LVS-86

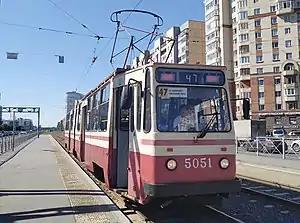
LVS-86 in Saint Petersburg

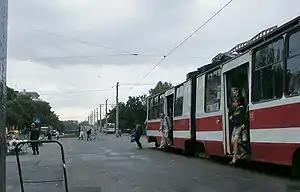
An LVS-86 disembarks passengers.

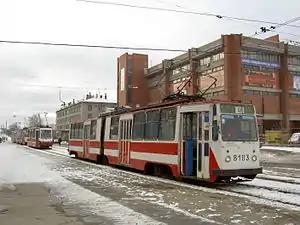
LVS-86 in Saint Petersburg

LVS-86 is a model of tramcar developed at the Leningrad Tram Manufacturing Plant in the former Soviet Union. LVS stands for "Leningrad-made articulated tram" in Russian, and 86 refers to the model year. The design was based on the LVS-80 tramcar. 473 LVS-86s were built from 1987 until 1997. LVS-86s currently run in Saint Petersburg and formerly in Arkhangelsk. Tram operation in Arkhangelsk ceased in July 2004.